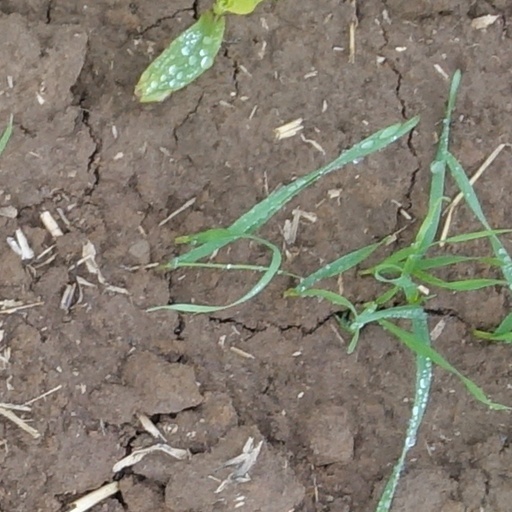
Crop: wheat